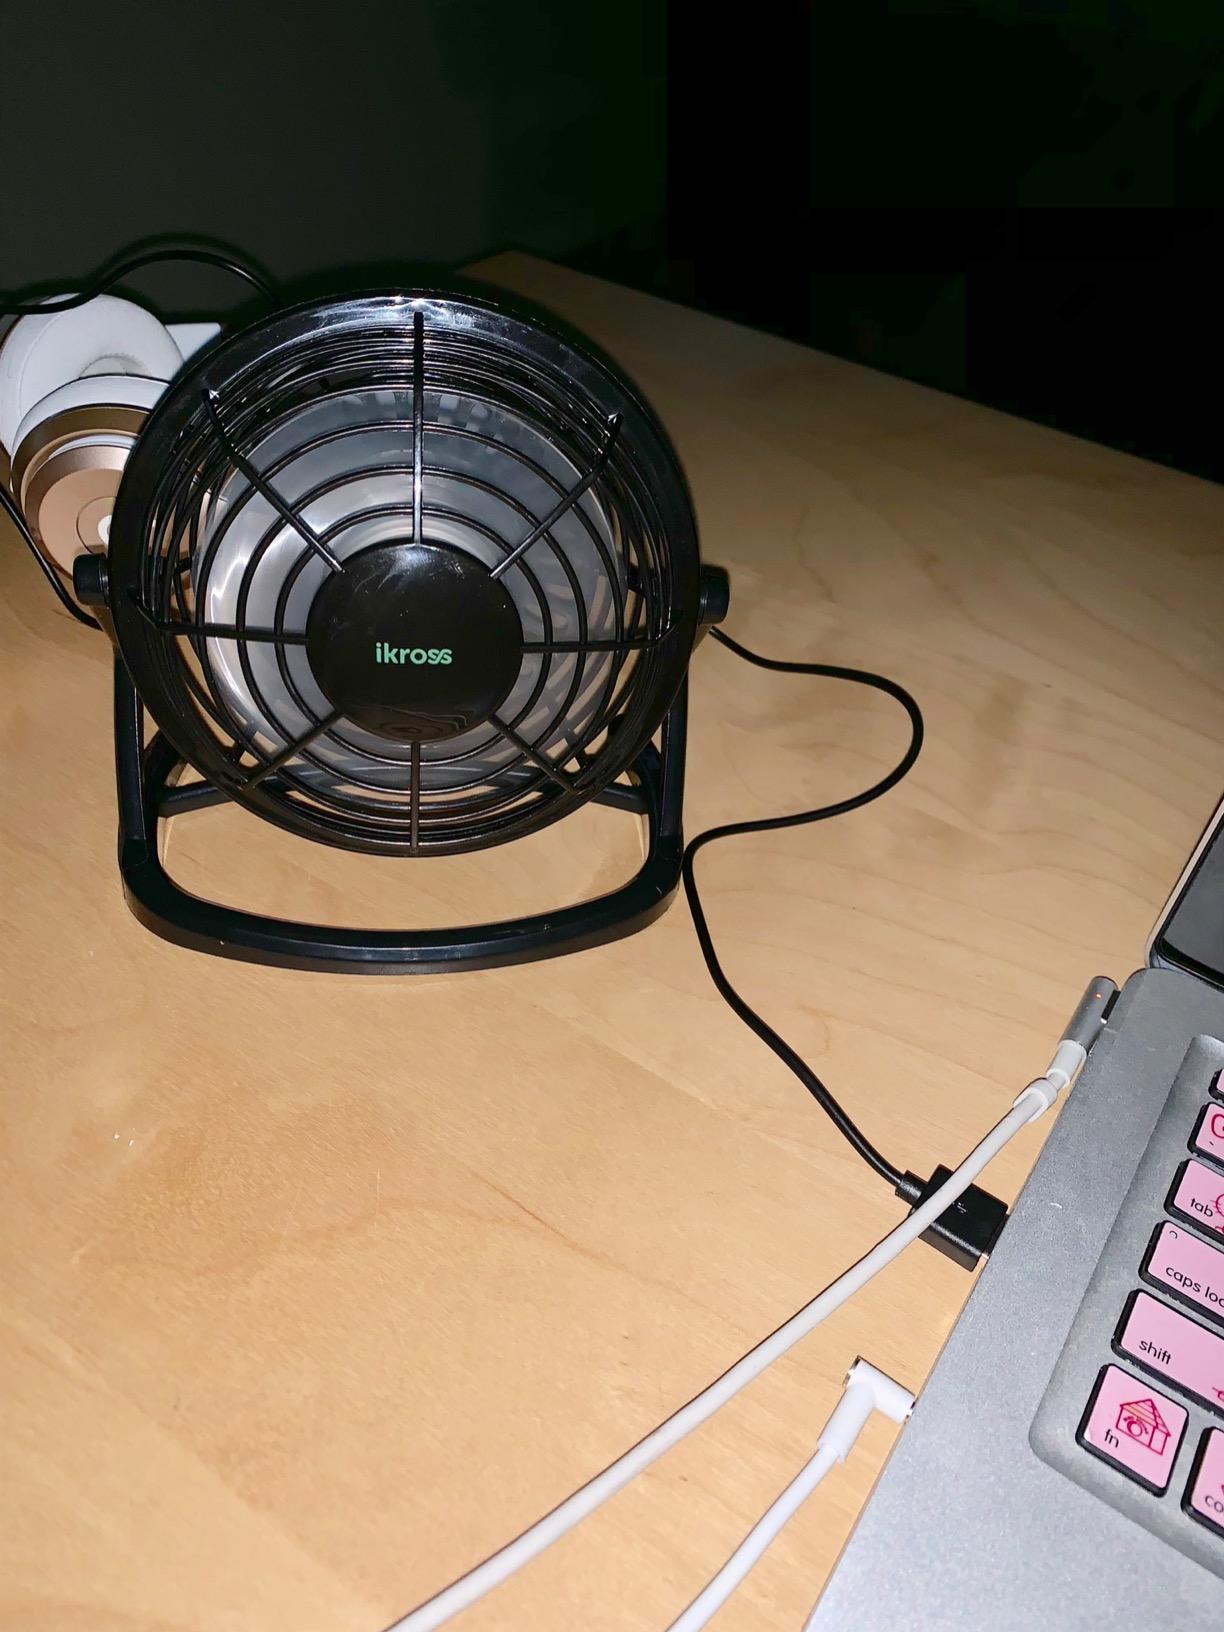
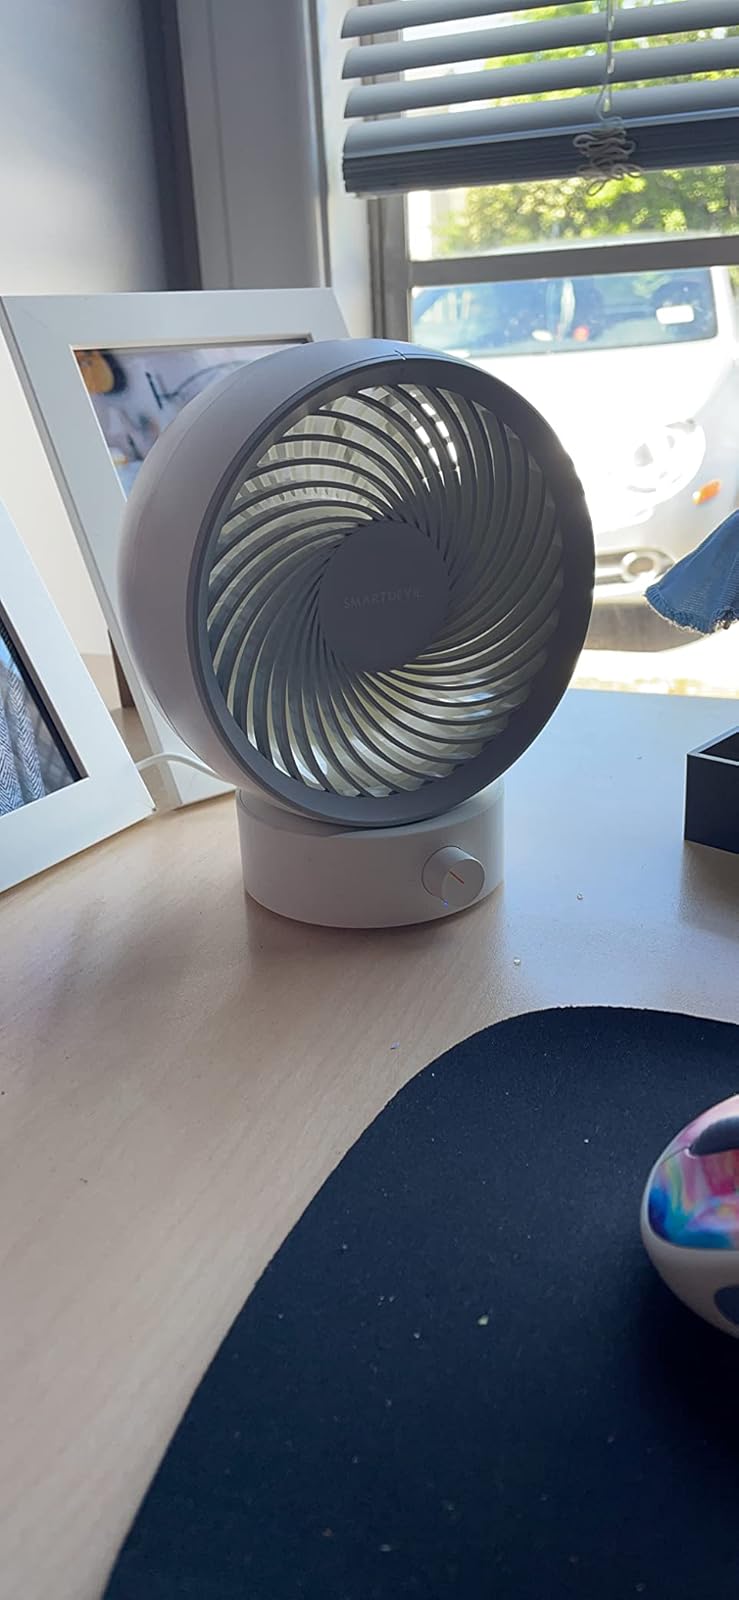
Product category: fan
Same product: no